Indian Railways

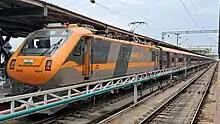
Amrit Bharat semi-high speed rail

The early rail coaches were based on a prototype by a Swiss company and were termed as ICF coaches after Integral Coach Factory (ICF), the first coach manufacturing unit in India.